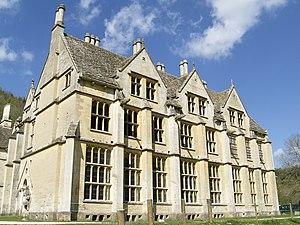
Cette liste des musées du Gloucestershire, Angleterre contient des musées qui sont définis dans ce contexte comme des institutions qui recueillent et soignent des objets d'intérêt culturel, artistique, scientifique ou historique. leurs collections ou expositions connexes disponibles pour la consultation publique. Sont également inclus les galeries d'art à but non lucratif et les galeries d'art universitaires. Les musées virtuels ne sont pas inclus.